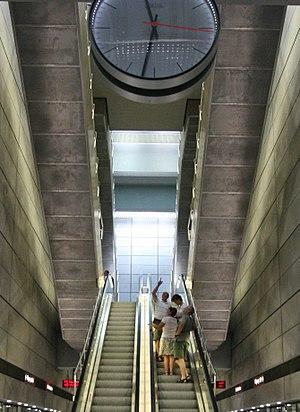
Christianshavn est une station de correspondance du métro de Copenhague. Elle dessert les deux lignes métropolitaines de Copenhague.
Le métro de Copenhague est un système de transport en commun de type métro automatique desservant les communes de Copenhague, de Frederiksberg et de Tårnby. Mises en service en 2002, 2007, 2019 et 2020 les lignes de métro 1, 2 et 3 et 4 comptent trente-neuf stations, dont neuf sont souterraines, sur un parcours total de 38 km.